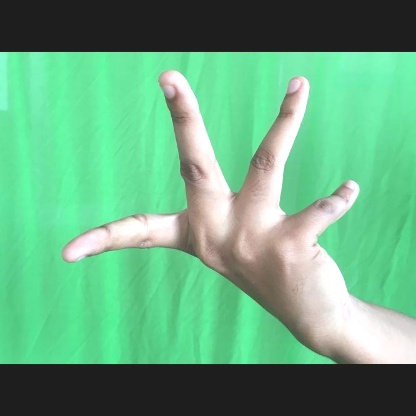
Mudra: Alapadmam